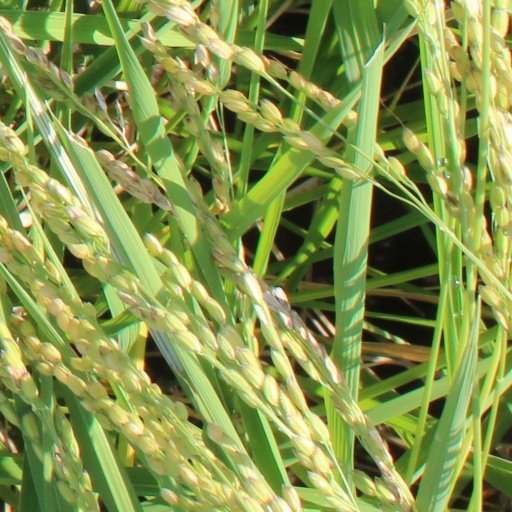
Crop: rice